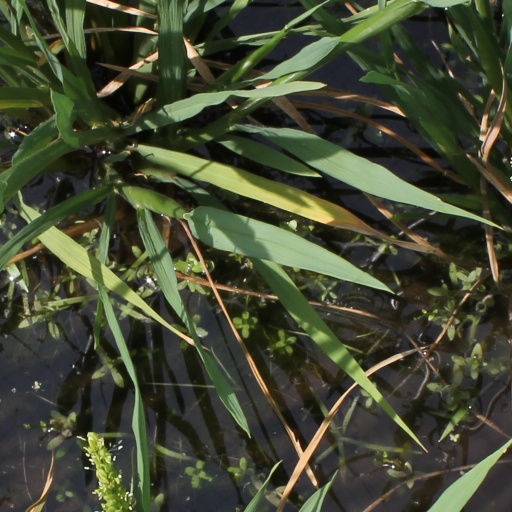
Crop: rice